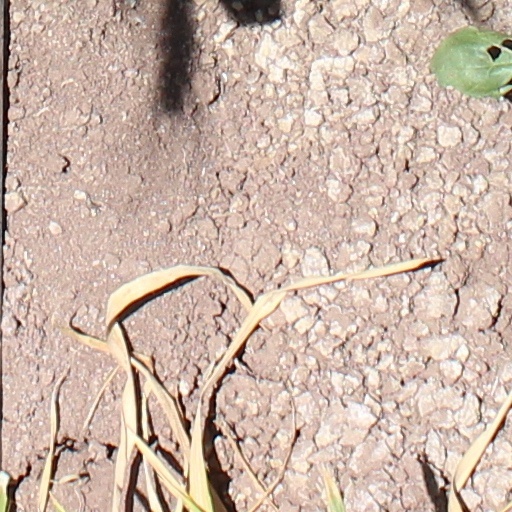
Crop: wheat